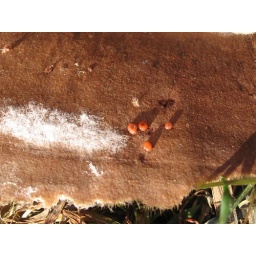
found under a pizza box left out all winter. it smelled like summer beneath it. 3/17/09